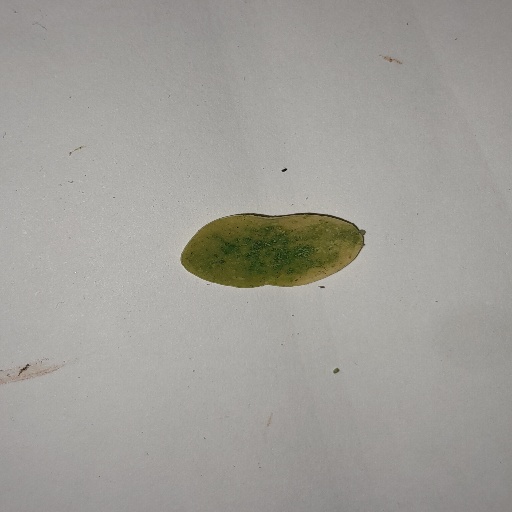
Species: Sojina
Leaf condition: Yellow Leaf